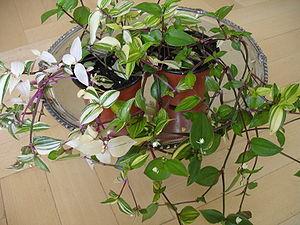
Tradescantia fluminensis est une espèce de plante rampante de la famille des Commelinaceae originaire d'Amérique du Sud. Elle est connue couramment sous le nom de Misère ou Éphémère de Rio.